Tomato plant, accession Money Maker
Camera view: tilt-top (135 deg); turntable rotation: 210 degrees
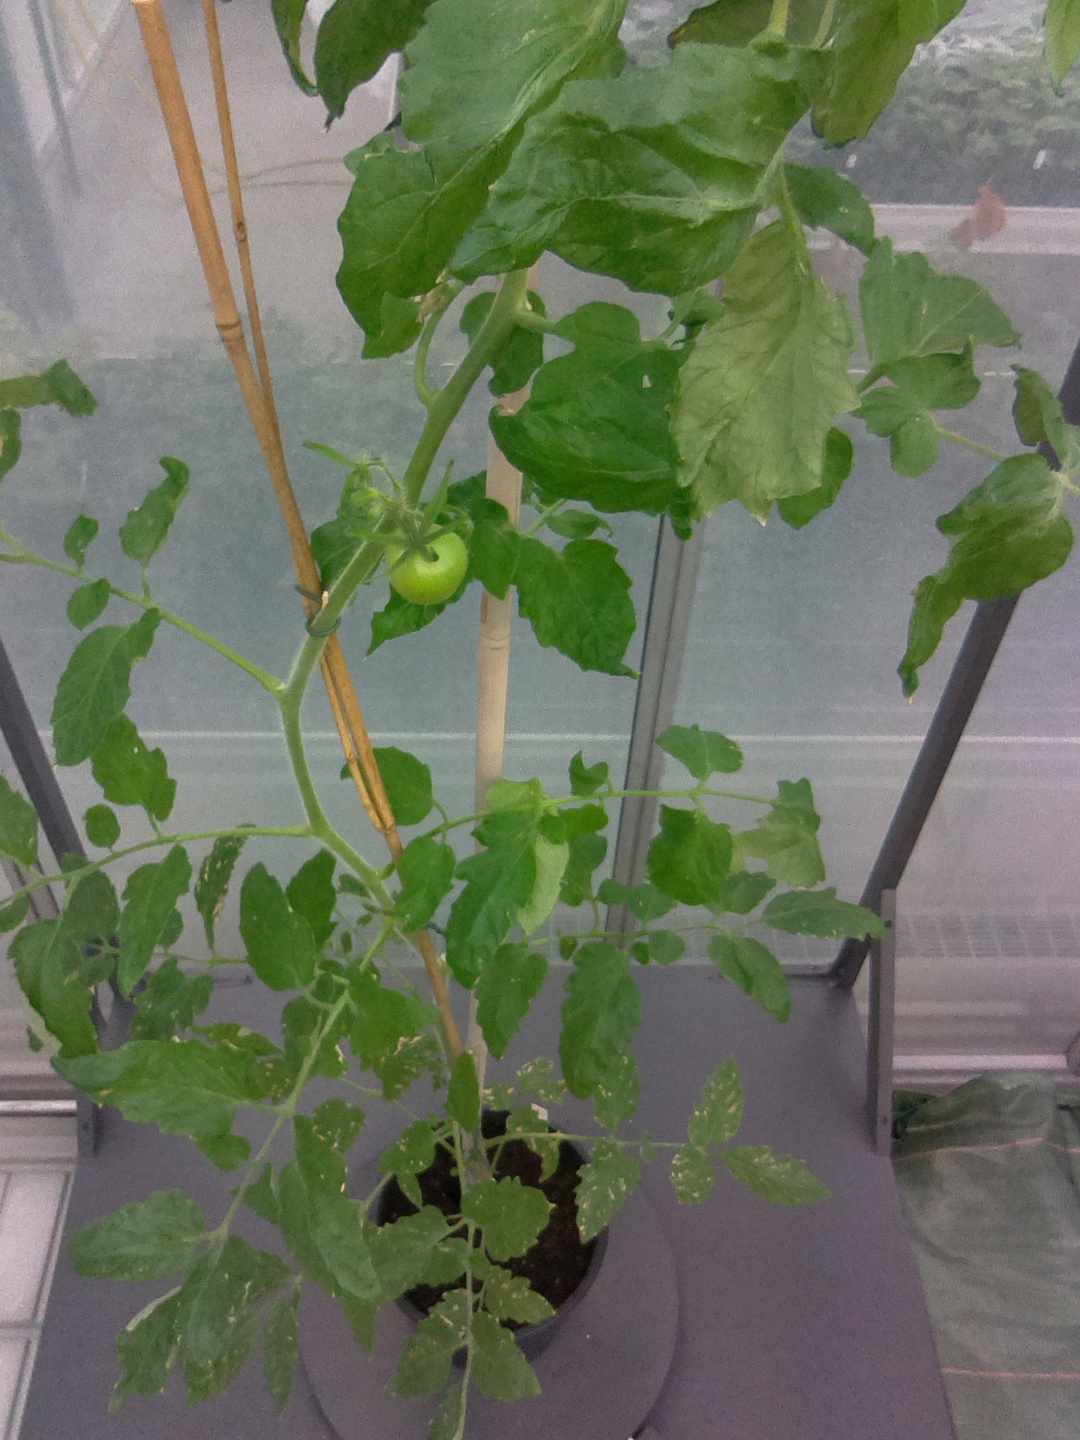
BBCH growth stage 71: 10%-20% of final fruit size